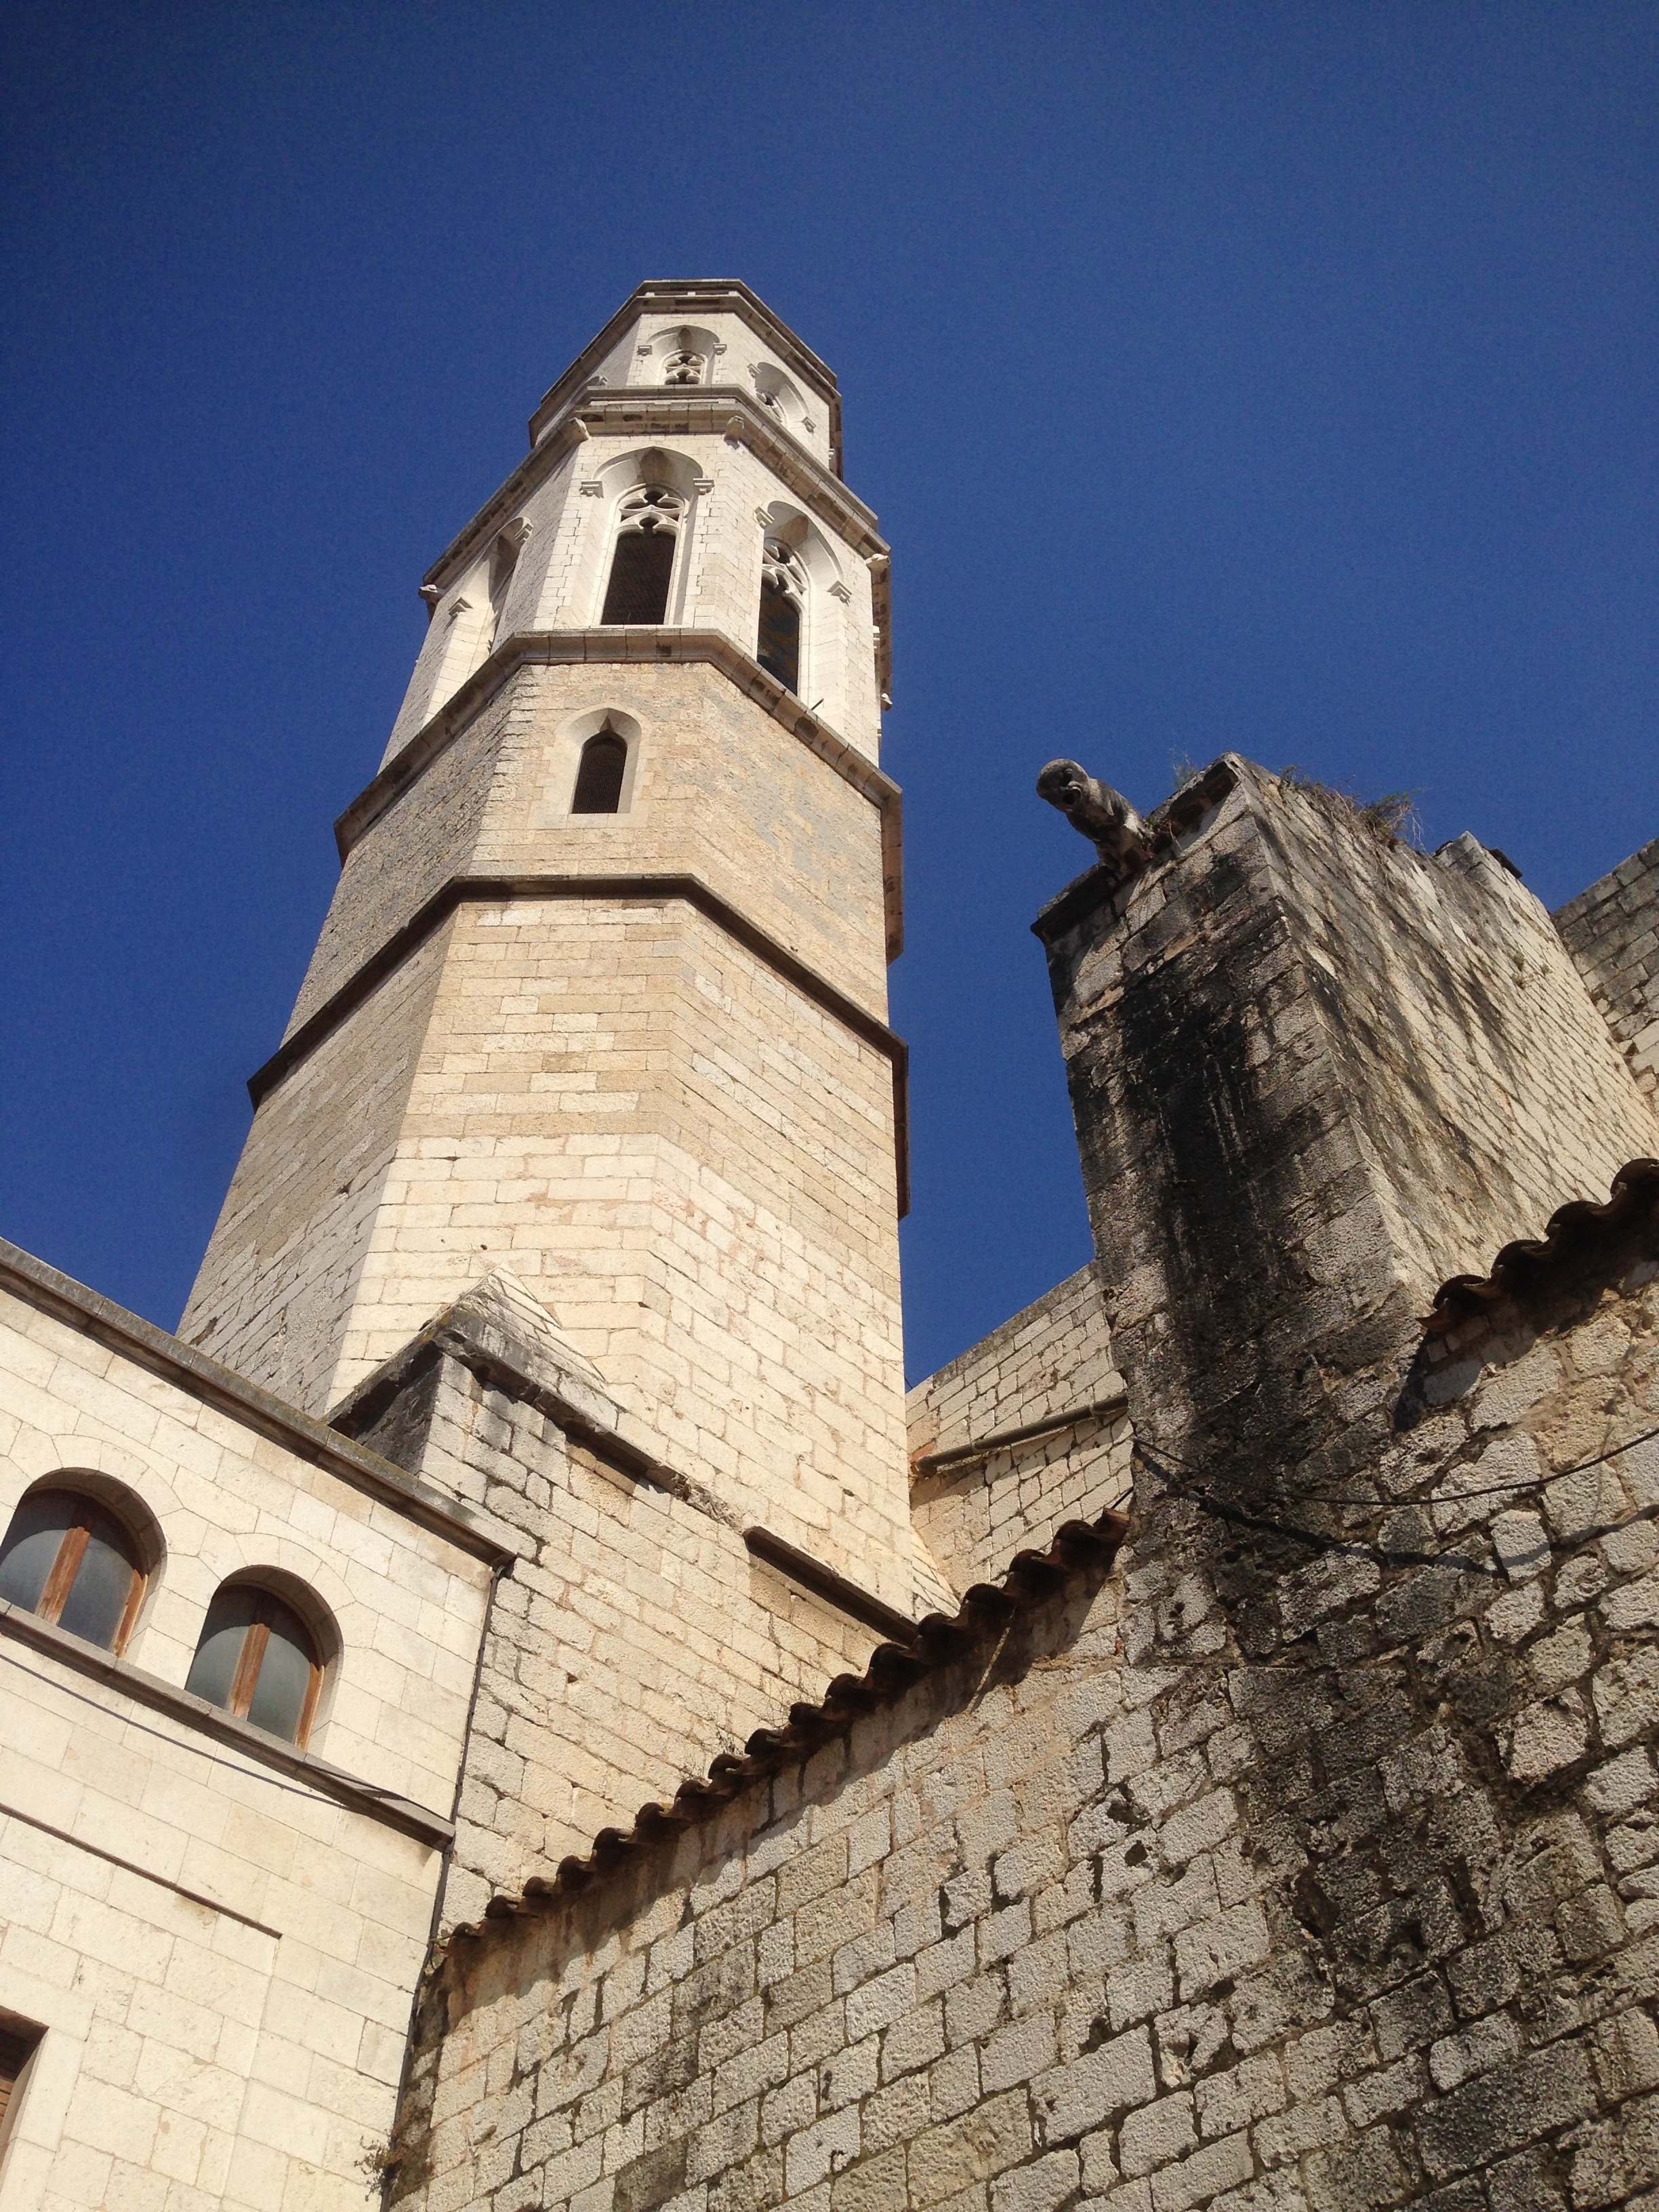
church, architecture, tower, landmark, medieval architecture, building, historic site, sky, wall, bell tower, place of worship, steeple, facade, convent, tourism, monastery, city, roof, turret, history, cathedral, basilica